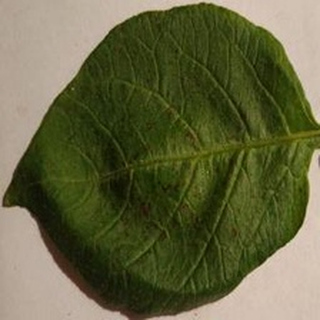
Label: potato_early_blight